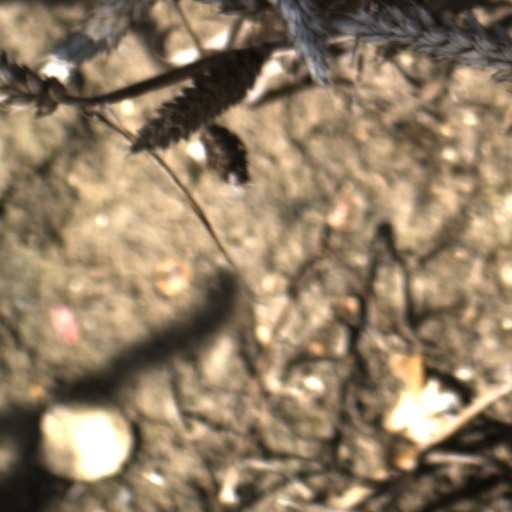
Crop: wheat